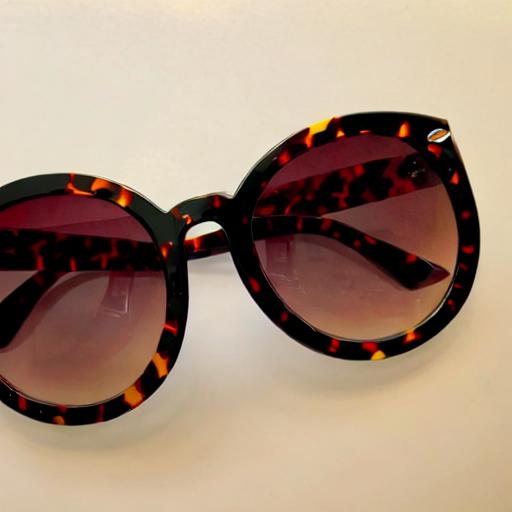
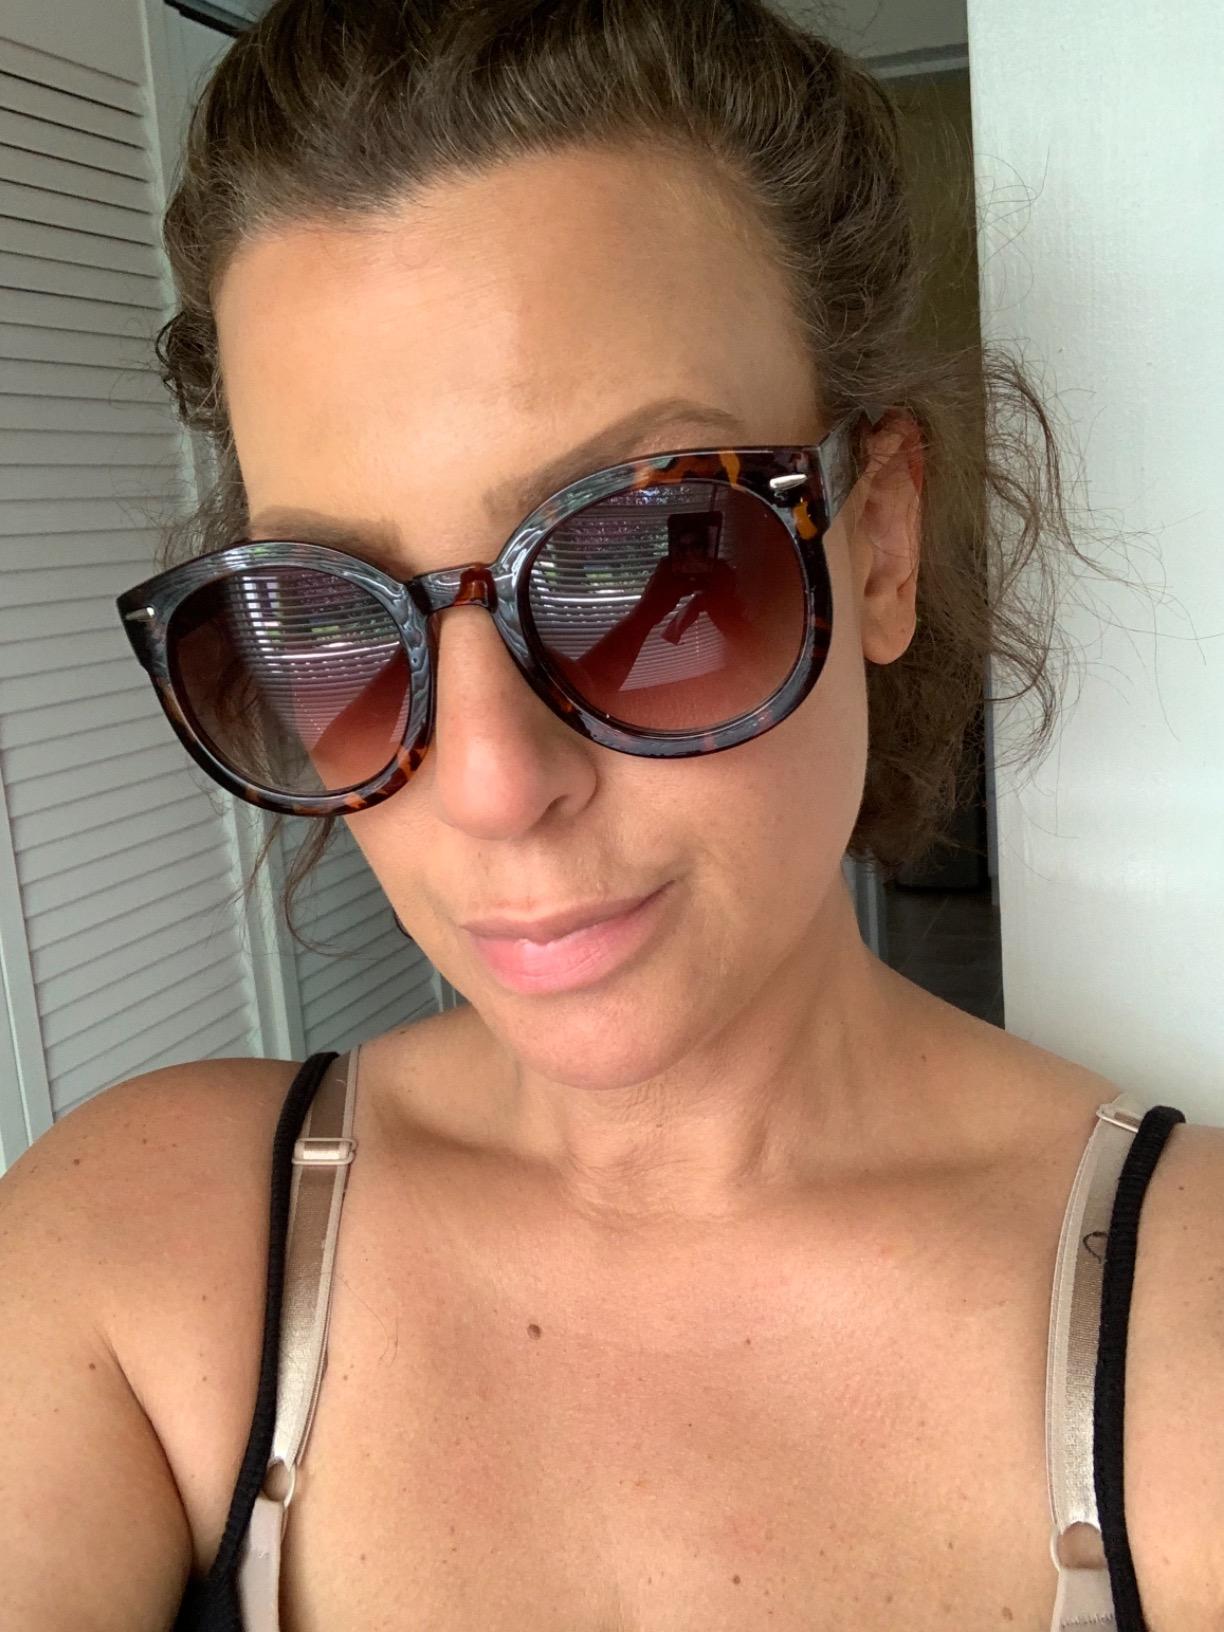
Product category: accessories_sunglasses
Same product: no